Nidal Hasan

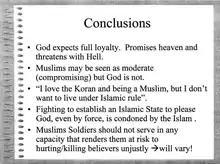
Slide 49/50 of "The Quranic World View As It Relates to Muslims in the U.S. Military", a presentation made by Hasan during a symposium of U.S. Army physicians at WRAMC

According to "The Washington Post", Hasan made a presentation titled "The Quranic World View as It Relates to Muslims in the U.S. Military" during his senior year of residency at WRAMC; it was not well received by some attendees. He suggested the U.S. Department of Defense "should allow Muslims Soldiers the option of being released as 'Conscientious objectors' to increase troop morale and decrease adverse events." On a previous slide, he explained "adverse events" could be refusal to deploy, espionage, or killing of fellow soldiers.